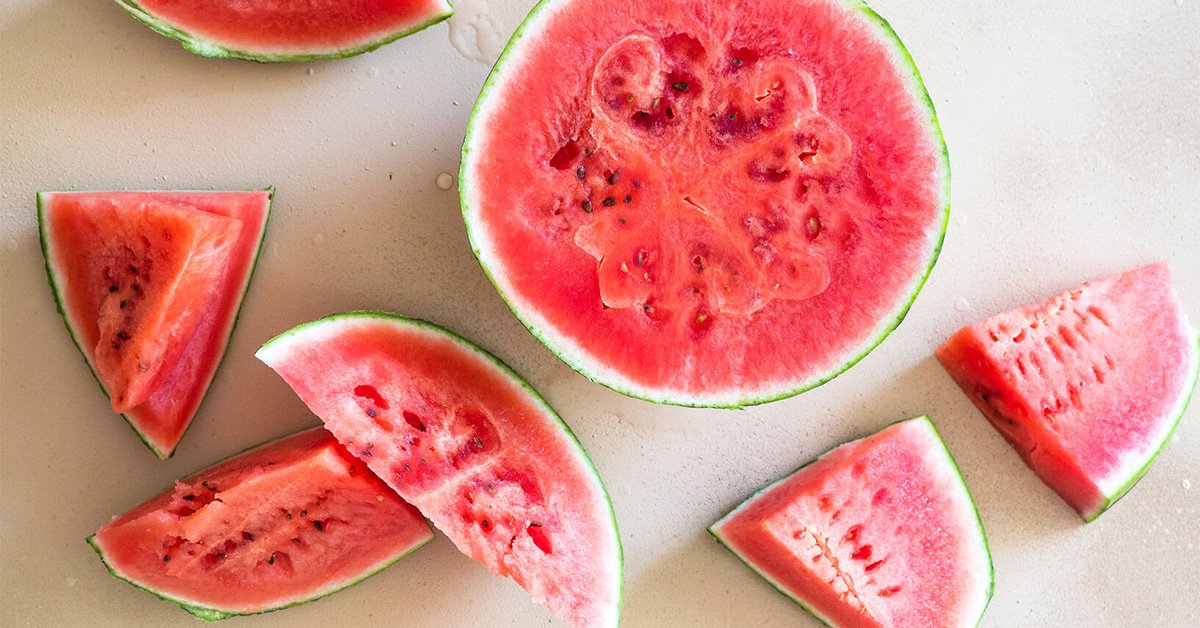
Label: Watermelon